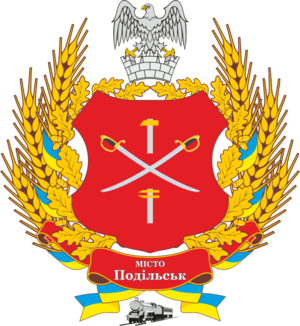
Podilsk est une ville de l'oblast d'Odessa, en Ukraine, et le centre administratif du raïon de Podilsk. Sa population s'élevait à 40 710 habitants en 2018.